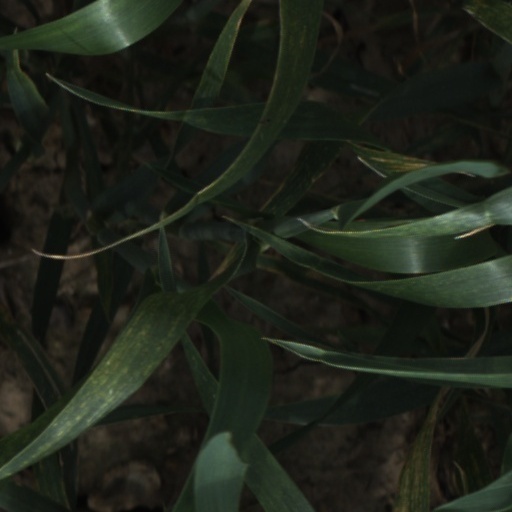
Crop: wheat